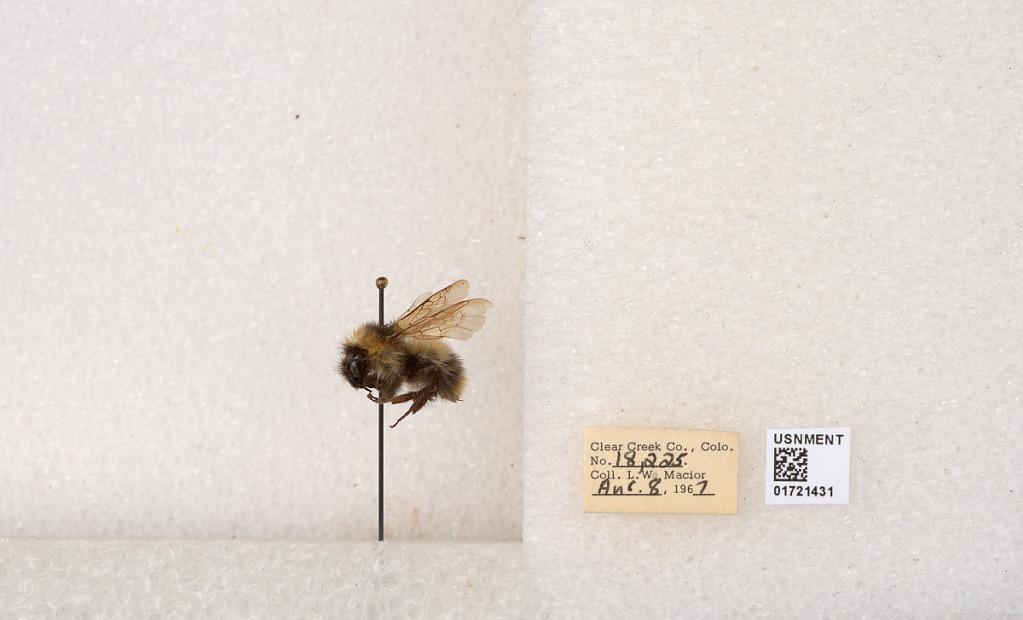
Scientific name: Bombus kirbyellus
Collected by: L. Macior
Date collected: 1967-8-8
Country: United States
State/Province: Colorado
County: Clear Creek
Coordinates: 39.6891, -105.644